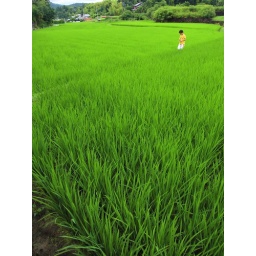
Jul 2009 Rice field in Nara city, Japan.This beautiful green field produce rice every Japanese eat every day.